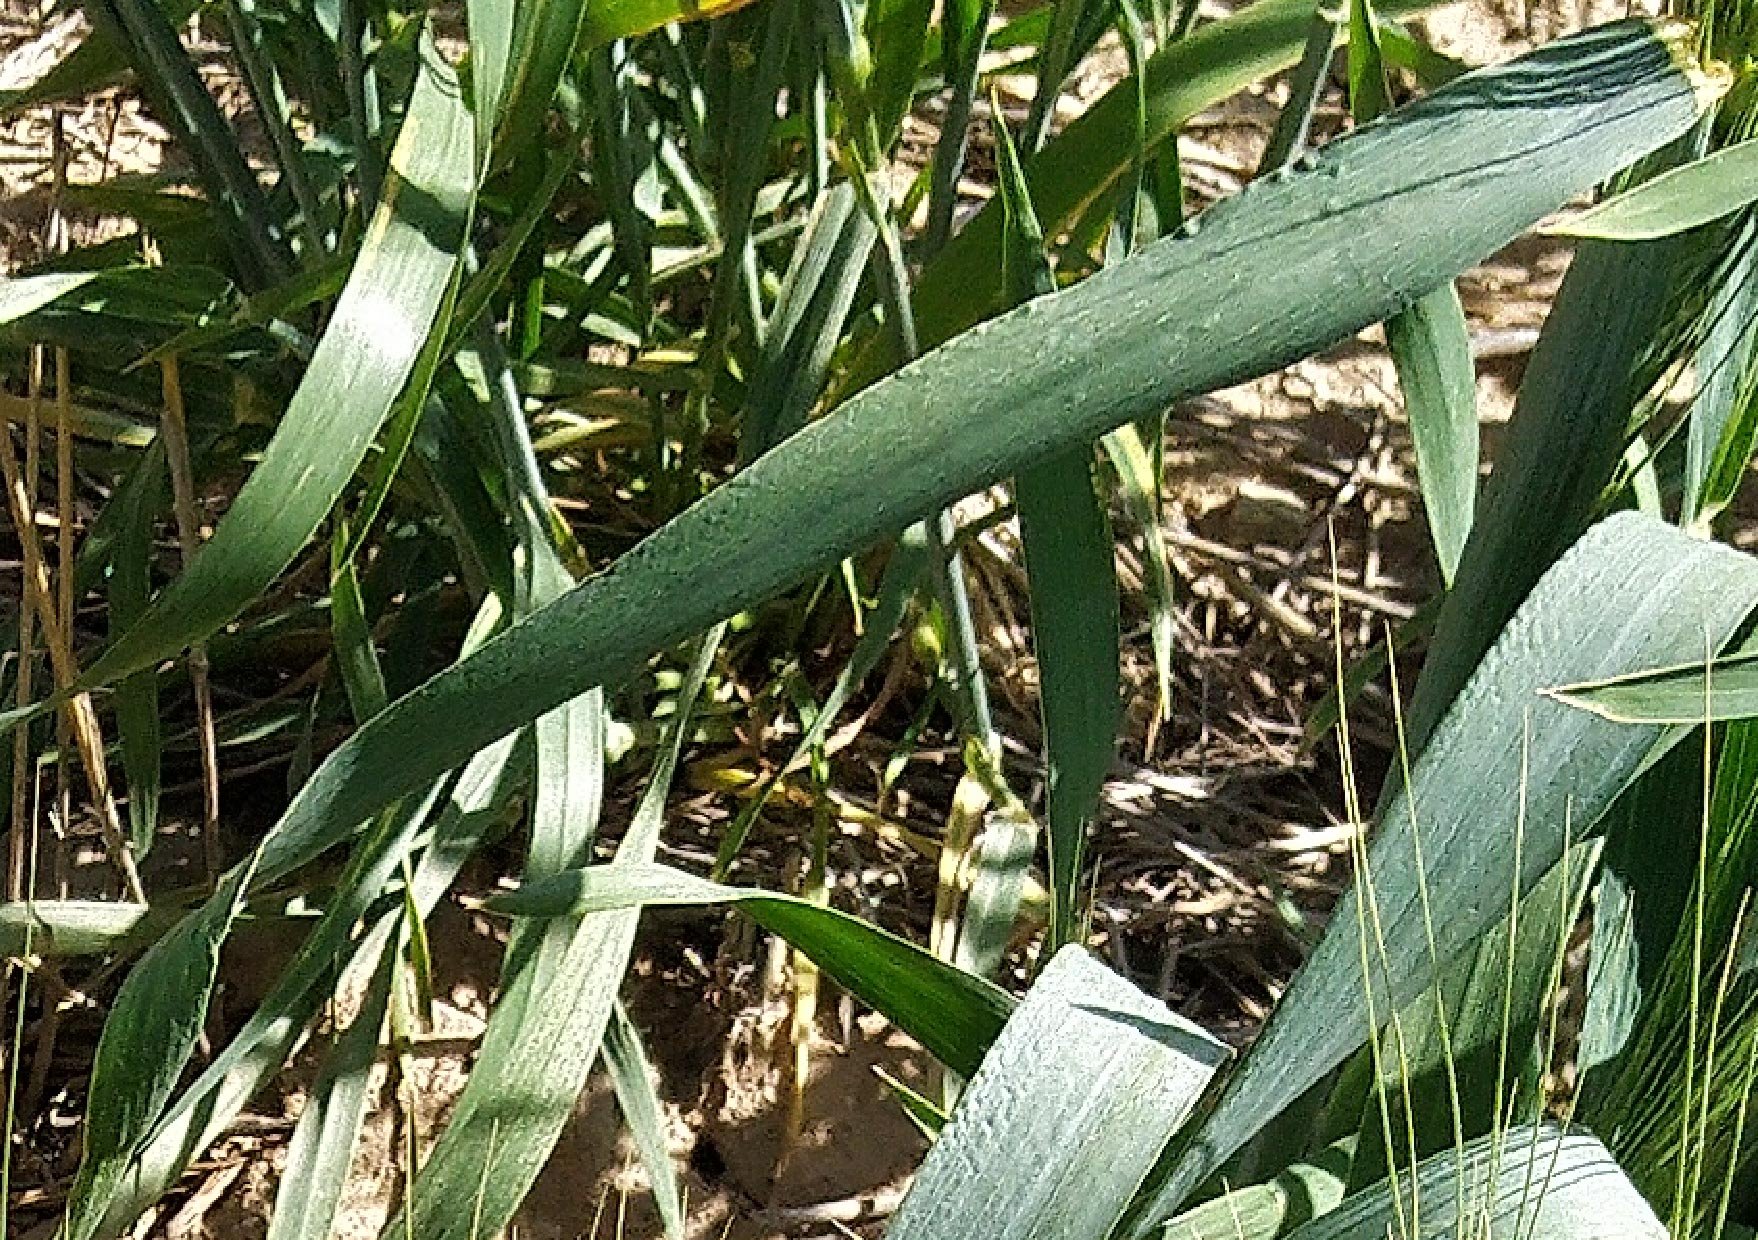
Label: Wheat___Healthy